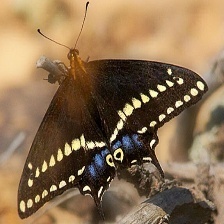
Species: INDRA SWALLOW